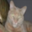
Label: cat